Lamya Matoub

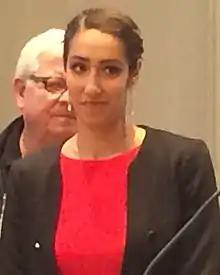
Matoub in 2018

Lamya Matoub (born 18 January 1992) is a French-Algerian female karateka who generally competes in the kumite category. She has played in domestic level competitions in France representing Sarcelles club and shifted her focus to represent Algeria in international competitions. Lamya has claimed medals at various sport events including the World Karate Championships and in the World Games. On 26 August 2019, she claimed her second African Games medal in the 50 kg kumite category during the 2019 African Games and couldn't able to defend her gold medal she claimed during the 2015 African Games.